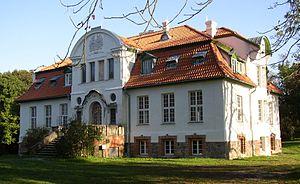
Stubbendorf est une municipalité allemande du land de Mecklembourg-Poméranie-Occidentale et l'arrondissement de Rostock. En 2013, elle comptait 142 hab.